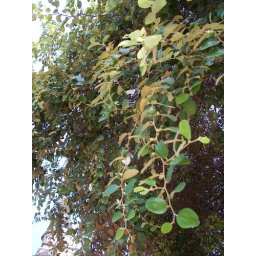
29 There are a lot of this fruit trees around here